List of Swimming World Swimmers of the Year

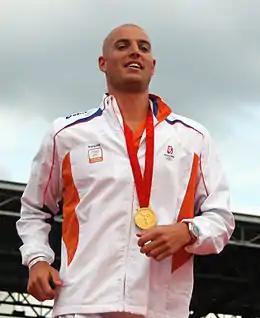
Maarten van der Weijden with a gold medal hung around his neck on a red ribbon

The "Open Water" award was introduced in 2005, when it was announced that open water swimming events would be included in the Olympics for the first time: the men's and women's 10 km events at the 2008 Olympics. The award has been won by Dutch and German swimmers five times, while Russian swimmers have won four times. Thomas Lurz of Germany has won the award five times, triumphing in 2005, 2006, 2009, 2011 and 2013, while Russia's Larisa Ilchenko has won the award three years in a row (2006–2008).